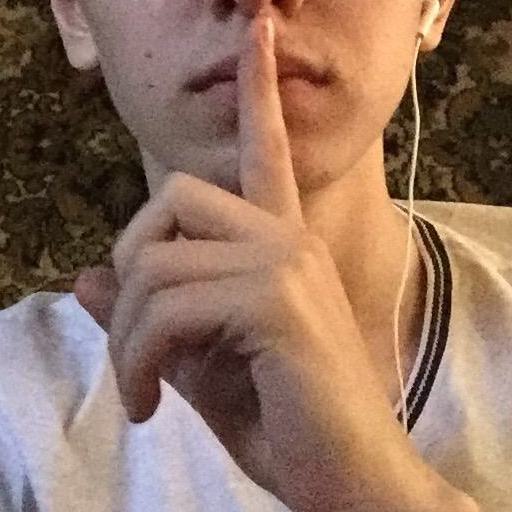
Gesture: mute